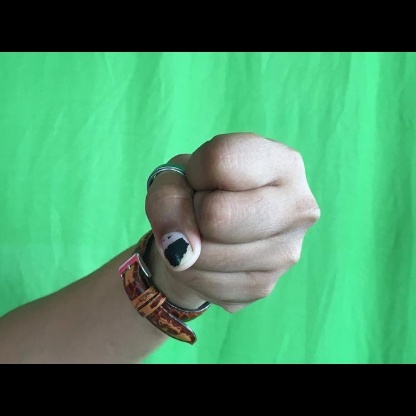
Mudra: Mushti